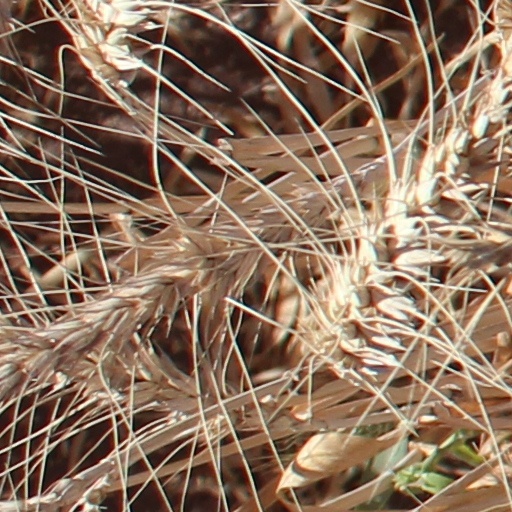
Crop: wheat